Azerbaijan (Iran)

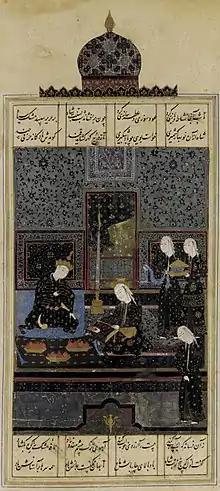
Sassanid king Bahram Gur is a great favourite in Persian tradition and poetry. Depiction of Nezami's "Bahram and the Indian Princess in the Black Pavilion" "Khamse" ("Quintet"), mid-16th century Safavid era.

Azerbaijanis have influenced Iranian culture while also being influenced by their non-Iranian neighbors, particularly Caucasians and Russians. The majority of Azerbaijanis in both Iran and the Republic of Azerbaijan are Shiite Muslims. They celebrate Nowruz, the Iranian new year, at the arrival of spring. Azerbaijan has a distinct music that is tightly connected to the music of other Iranian peoples such as Persian music and Kurdish music, and also the music of the Caucasian peoples. Although the Azerbaijani language is not an official language of Iran it is widely used, mostly orally, among the Iranian Azerbaijanis.